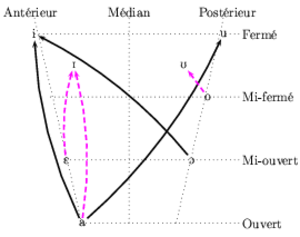
Système vocalique allemand
L'article résume les propriétés phonétiques de l'allemand standard, qui y sont exprimées à l'aide de l'alphabet phonétique international.